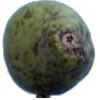
Label: pear_stone